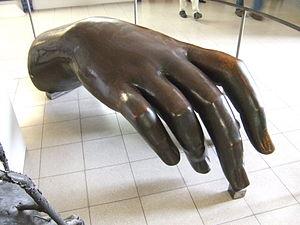
La Bavaria est une allégorie féminine de la Bavière. Elle en est également la sainte patronne.